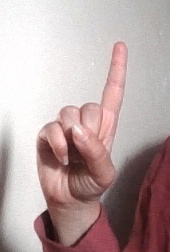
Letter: bb